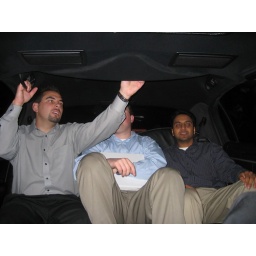
more black car service in charlotte...that's how we roll